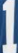
Number: 1